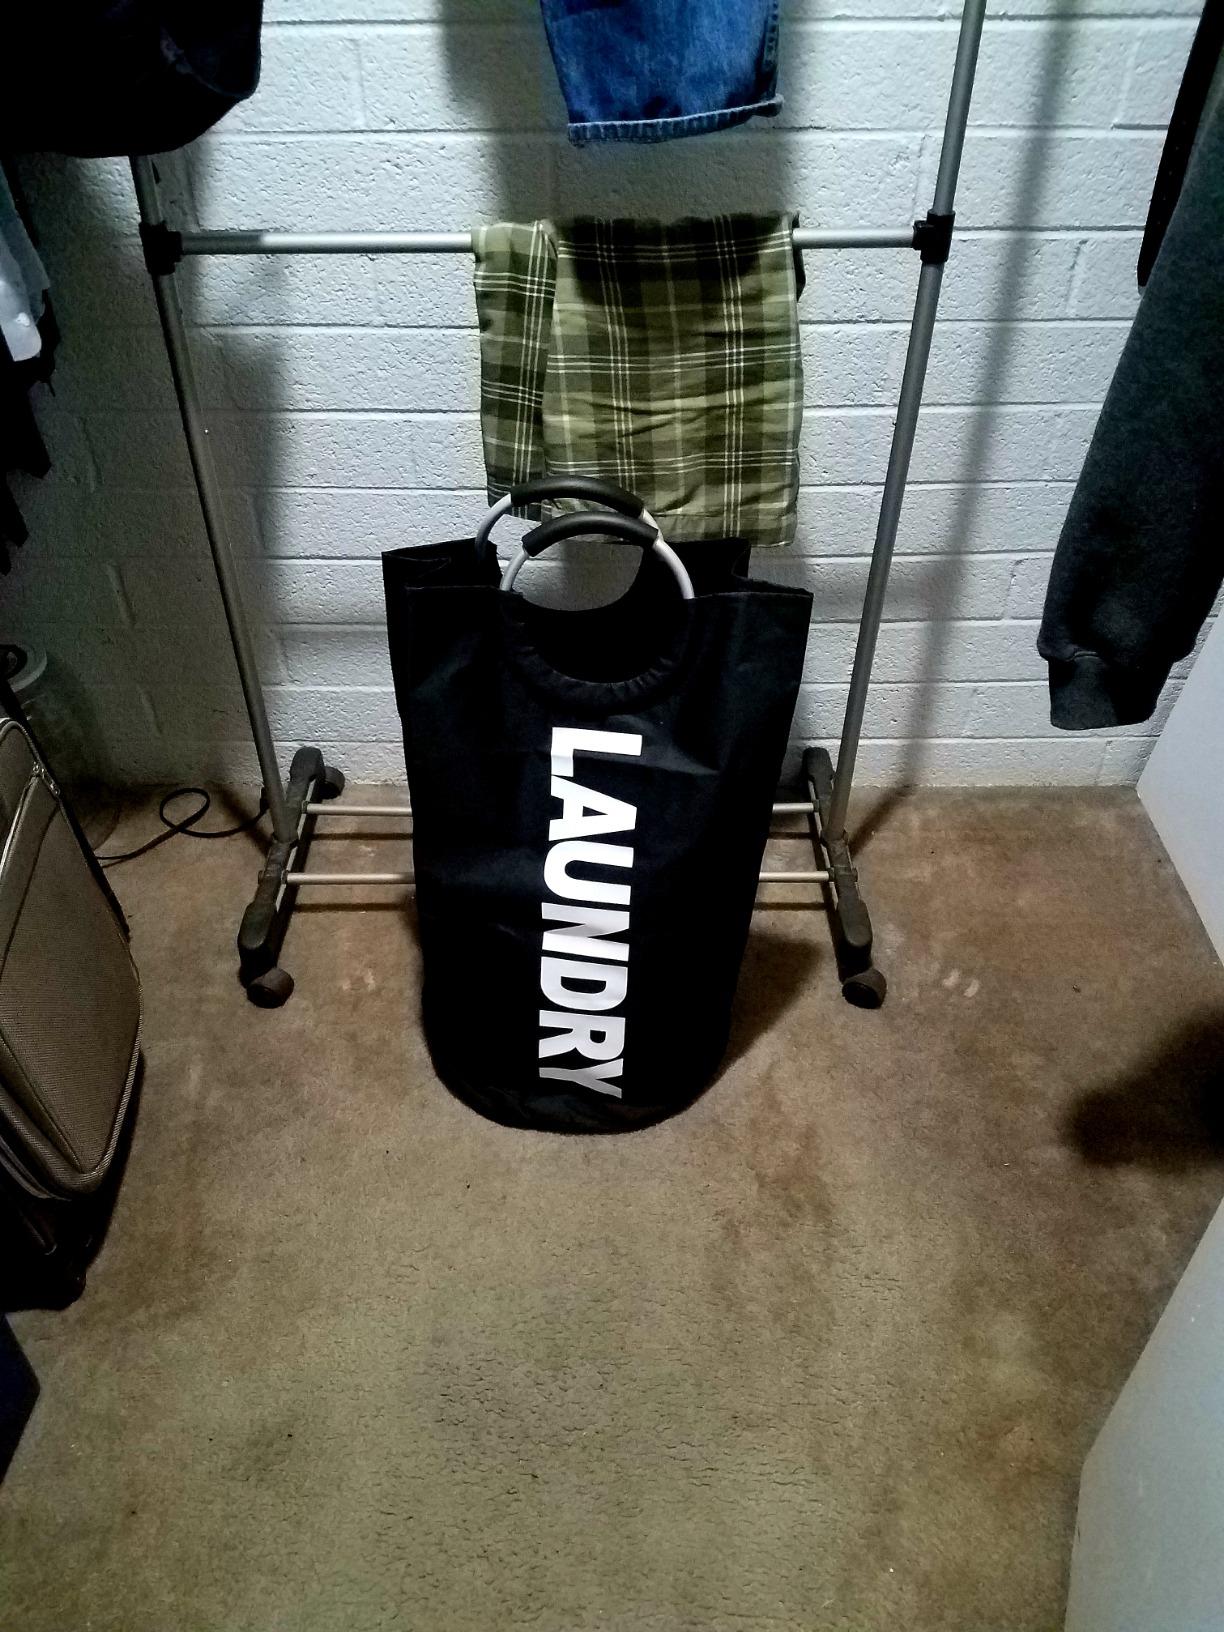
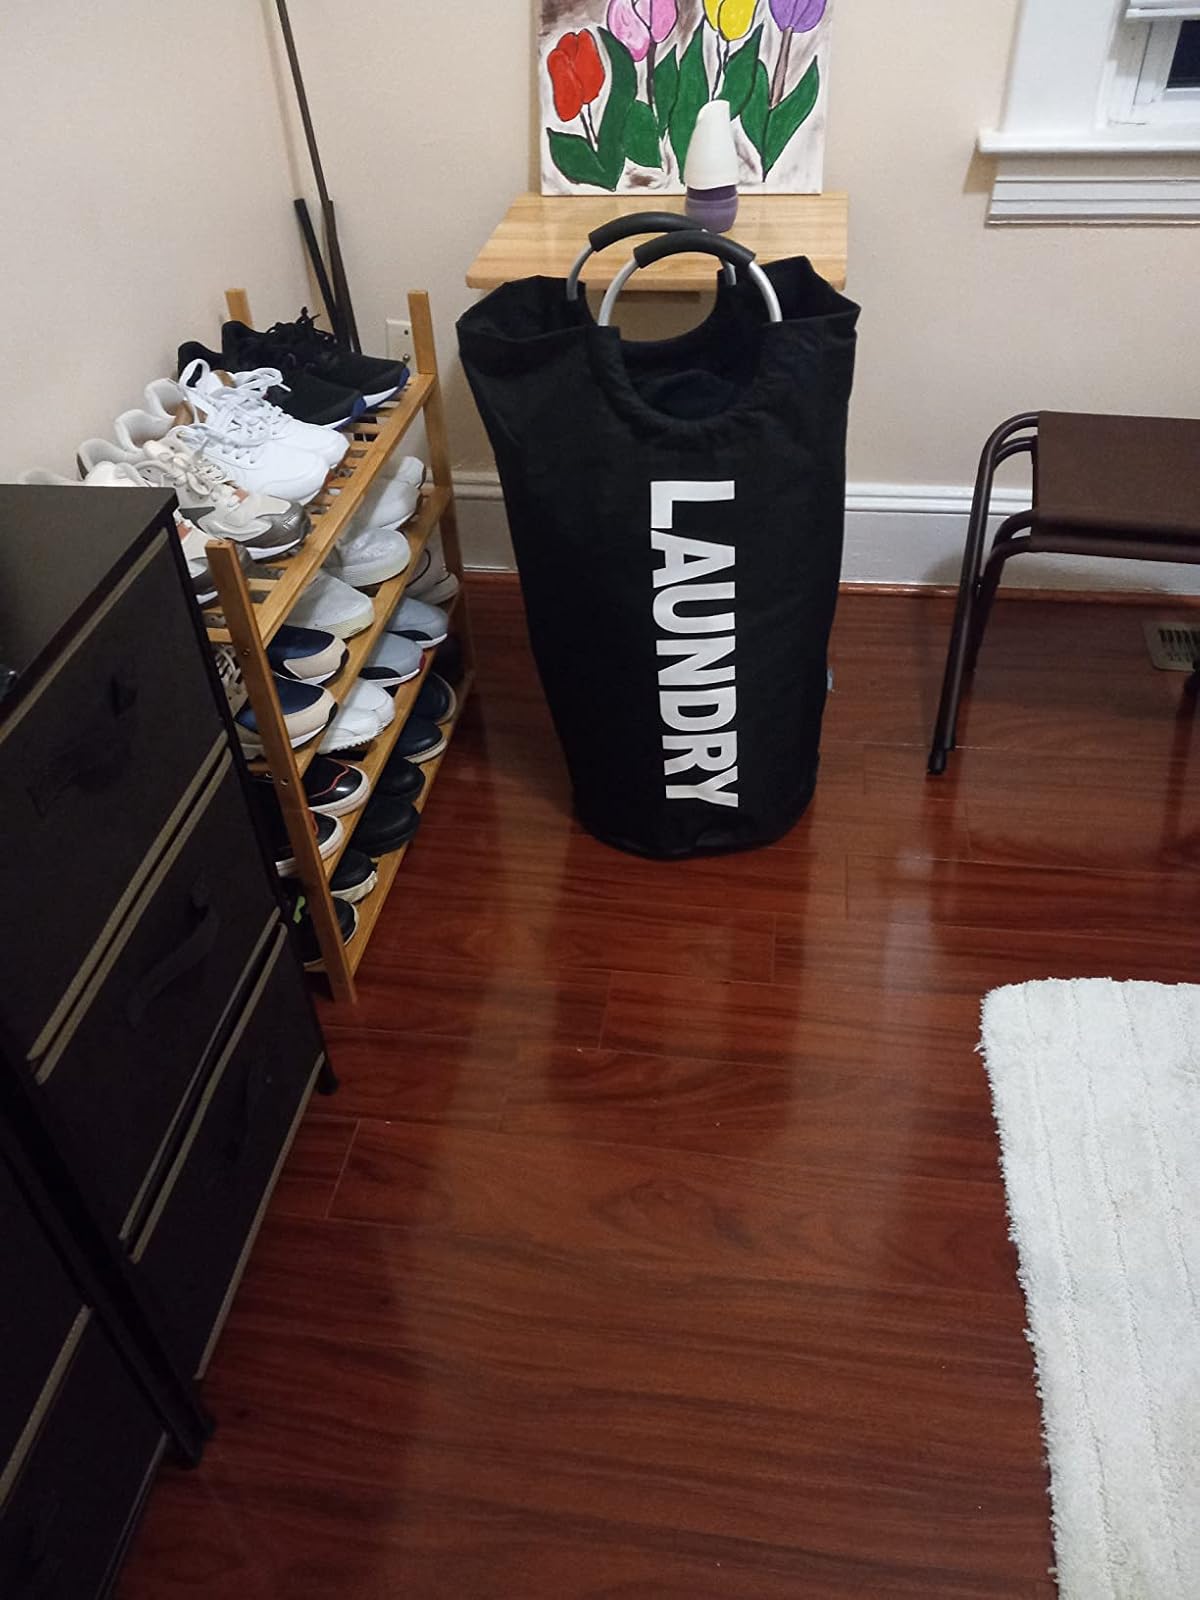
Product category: items_hamper
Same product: yes